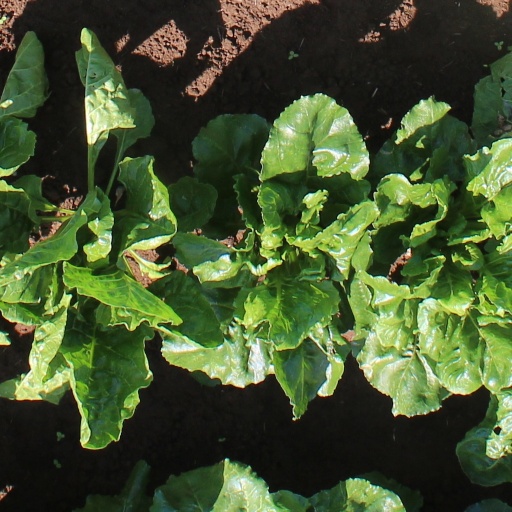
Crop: sugar beet